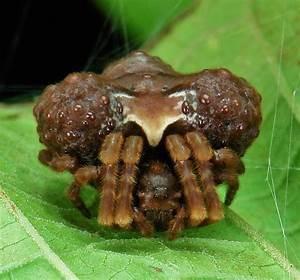
spider